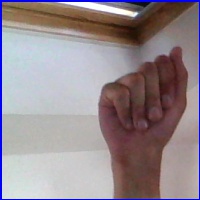
Letra: A